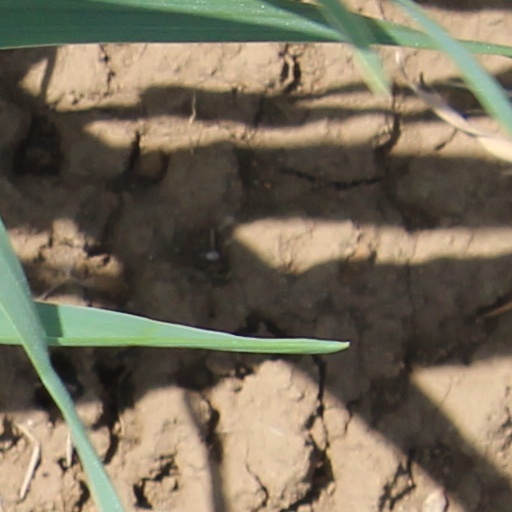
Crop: wheat